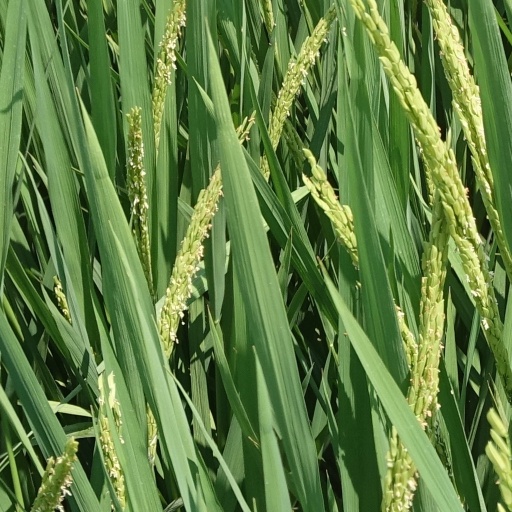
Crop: rice